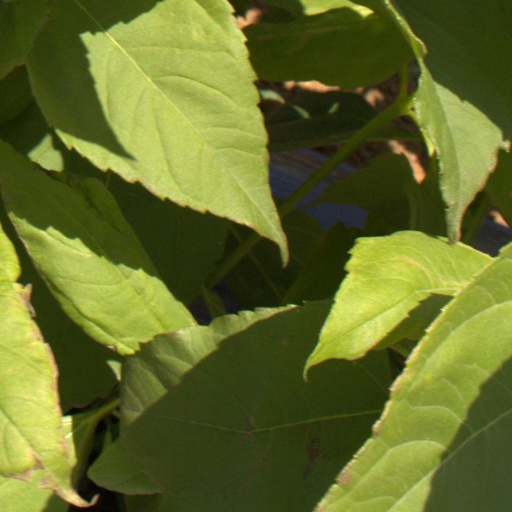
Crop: Jerusalem artichoke